Domenico Contestabile

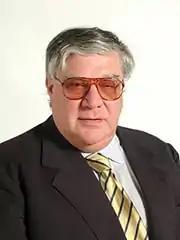

Domenico Contestabile (11 August 1937 – 28 October 2022) was an Italian lawyer and politician. A member of Forza Italia, he served in the Senate of the Republic from 1994 to 2006.